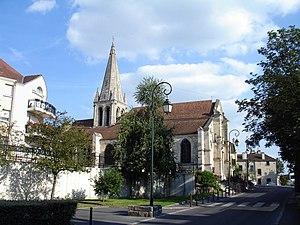
L'église Saint-Pierre-Saint-Paul (Rue de la Résistance) à Sarcelles (Val-d'Oise), France
L'église Saint-Pierre-et-Saint-Paul est une église catholique paroissiale située à Sarcelles, en France. Elle est architecturalement remarquable pour son clocher roman tardif avec une flèche en pierre ; son portail sud de style gothique flamboyant richement décoré ; et sa façade occidentale Renaissance qui suit un ordonnancement encore gothique. Le plan de l'église est très simple ; elle occupe une surface rectangulaire au sol et se subdivise en trois vaisseaux de six travées chacun, se terminant par un chevet plat. La Renaissance n'est pas présente à l'intérieur : les quatre premières travées correspondant à la nef sont flamboyantes, et les deux dernières travées correspondant au chœur sont de style gothique primitif et datent autour de 1220. Il peut paraître surprenant que le style roman n'est pas non plus présent à l'intérieur et que plus rien de la base du clocher n'est visible : elle a en effet été entièrement reprise en sous-œuvre lors de la construction du chœur gothique.